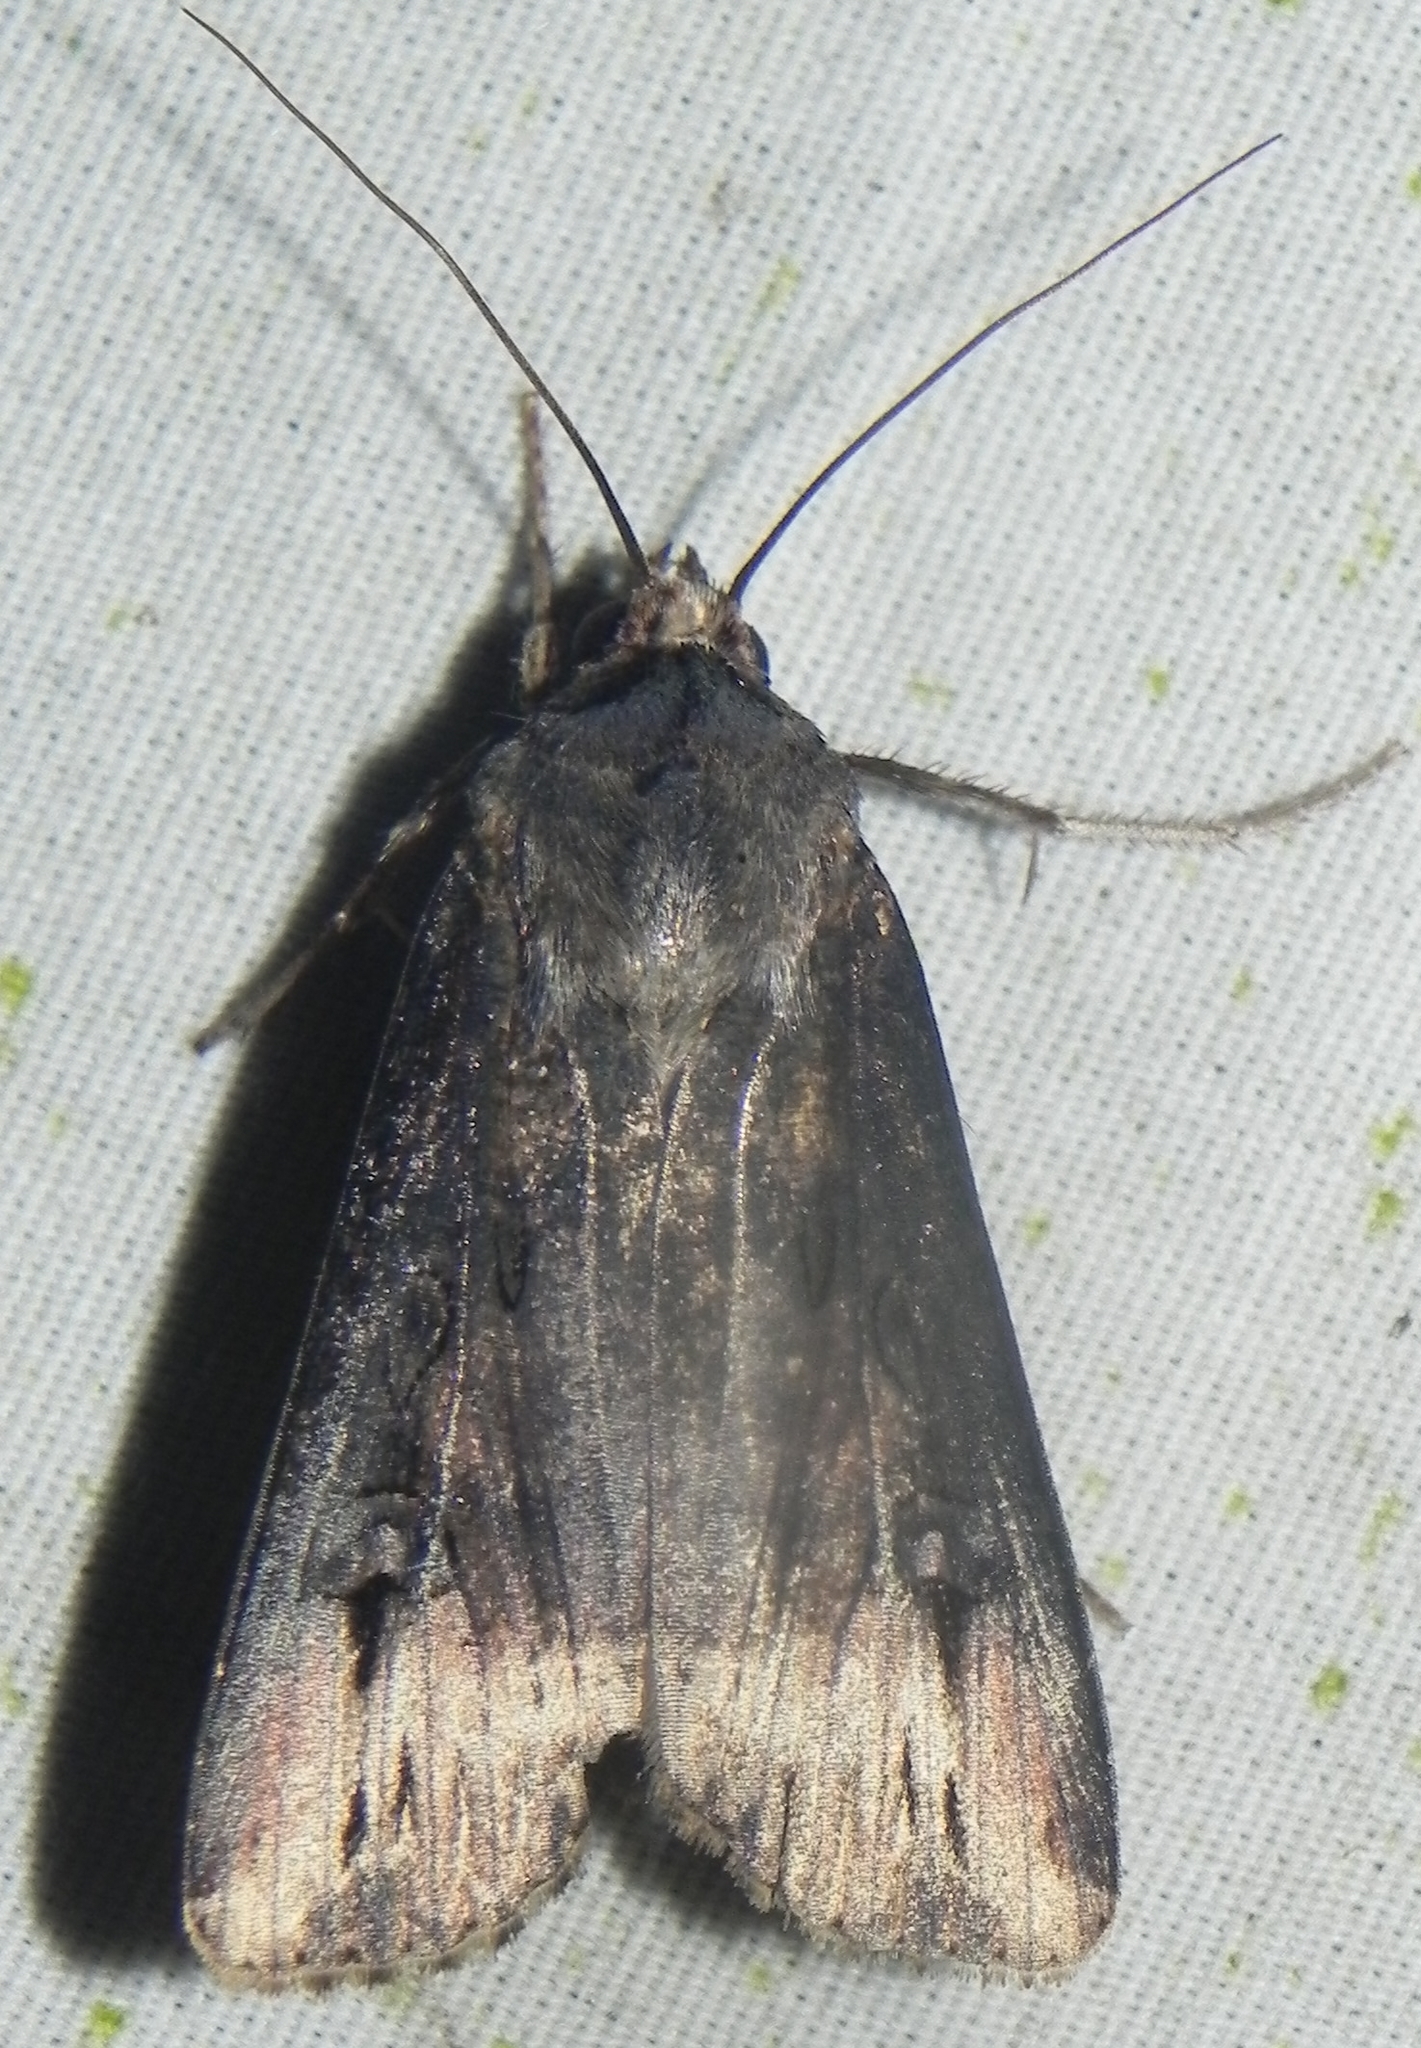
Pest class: cutworms